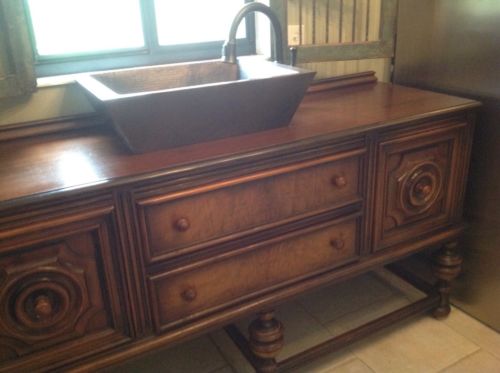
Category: cabinet